History of the Jews in Cologne

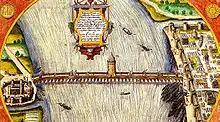
Emperor Constantine connects Cologne and Deutz with the first stable bridge

Cologne was founded and established in the 1st century AD, as the Roman "Colonia Claudia Ara Agrippinensium" in Ubii territory. It was the capital of the Roman province of "Germania Inferior" and the headquarters of the military in the region. Cologne was an important city in Roman times. H. Nissen assumes a much greater population for Roman Cologne than it was in the Middle Ages, when he estimates it was between 30,000 and 40,000.